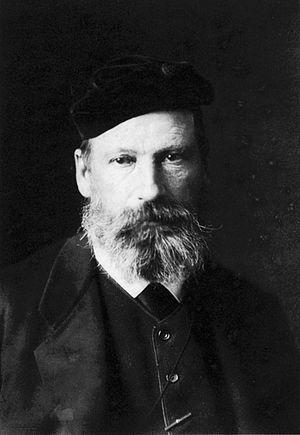
François Bocion, né le 30 mars 1828 à Lausanne et mort dans la même ville le 12 décembre 1890, est un artiste peintre et professeur de dessin suisse.